Kiryat Shaul Cemetery

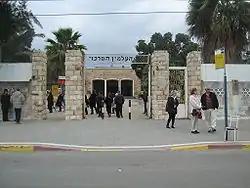
Entrance to the Kiryat Shaul Cemetery

Kiryat Shaul Cemetery is a 320-dunam (32 hectares) Jewish burial ground in Northern Tel Aviv near the neighborhood of Kiryat Shaul. On the east side of the cemetery is a large military cemetery. Founded in 1943, it includes more than 80,000 graves, including those of Israeli political and cultural figures. Due to lack of space, since 1991, the Yarkon Cemetery has been serving as the main cemetery for the Tel Aviv Metropolitan Area.